Tursan

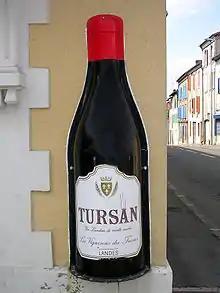
A bottle of red Tursan wine.

Tursan, first a Vin délimité de qualité supérieure (VDQS) for wine in South West France since 1958 (decree of 11 July 1958, last modified 26 February 2003), has been granted AOC status in 2011.